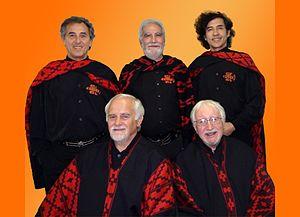
Photo du groupe mythique du folklore latino-américain
Los Calchakis est un groupe de musiciens et chanteurs d'Amérique du Sud, créé en 1960 par Héctor Miranda. Spécialisés dans l'utilisation d'instruments typiques des Andes, ils participent à la découverte et à la diffusion de la musique des Andes en Europe après leur installation en France. Tous chanteurs et instrumentistes, ils interprètent des airs du folklore argentin, bolivien, péruvien et de toute la Cordillère des Andes.